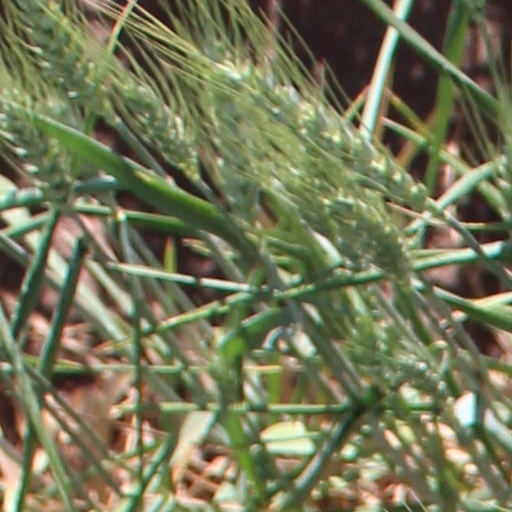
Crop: wheat